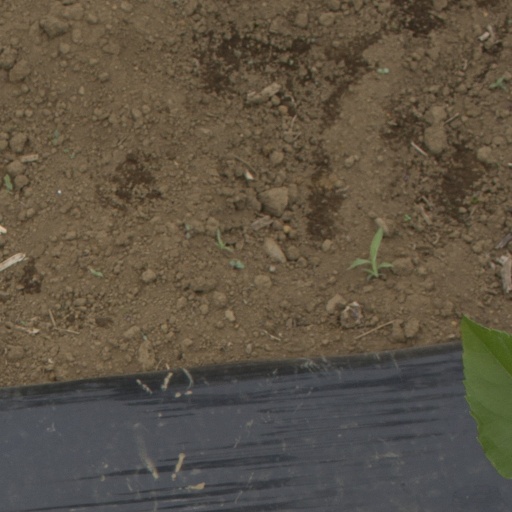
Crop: Jerusalem artichoke